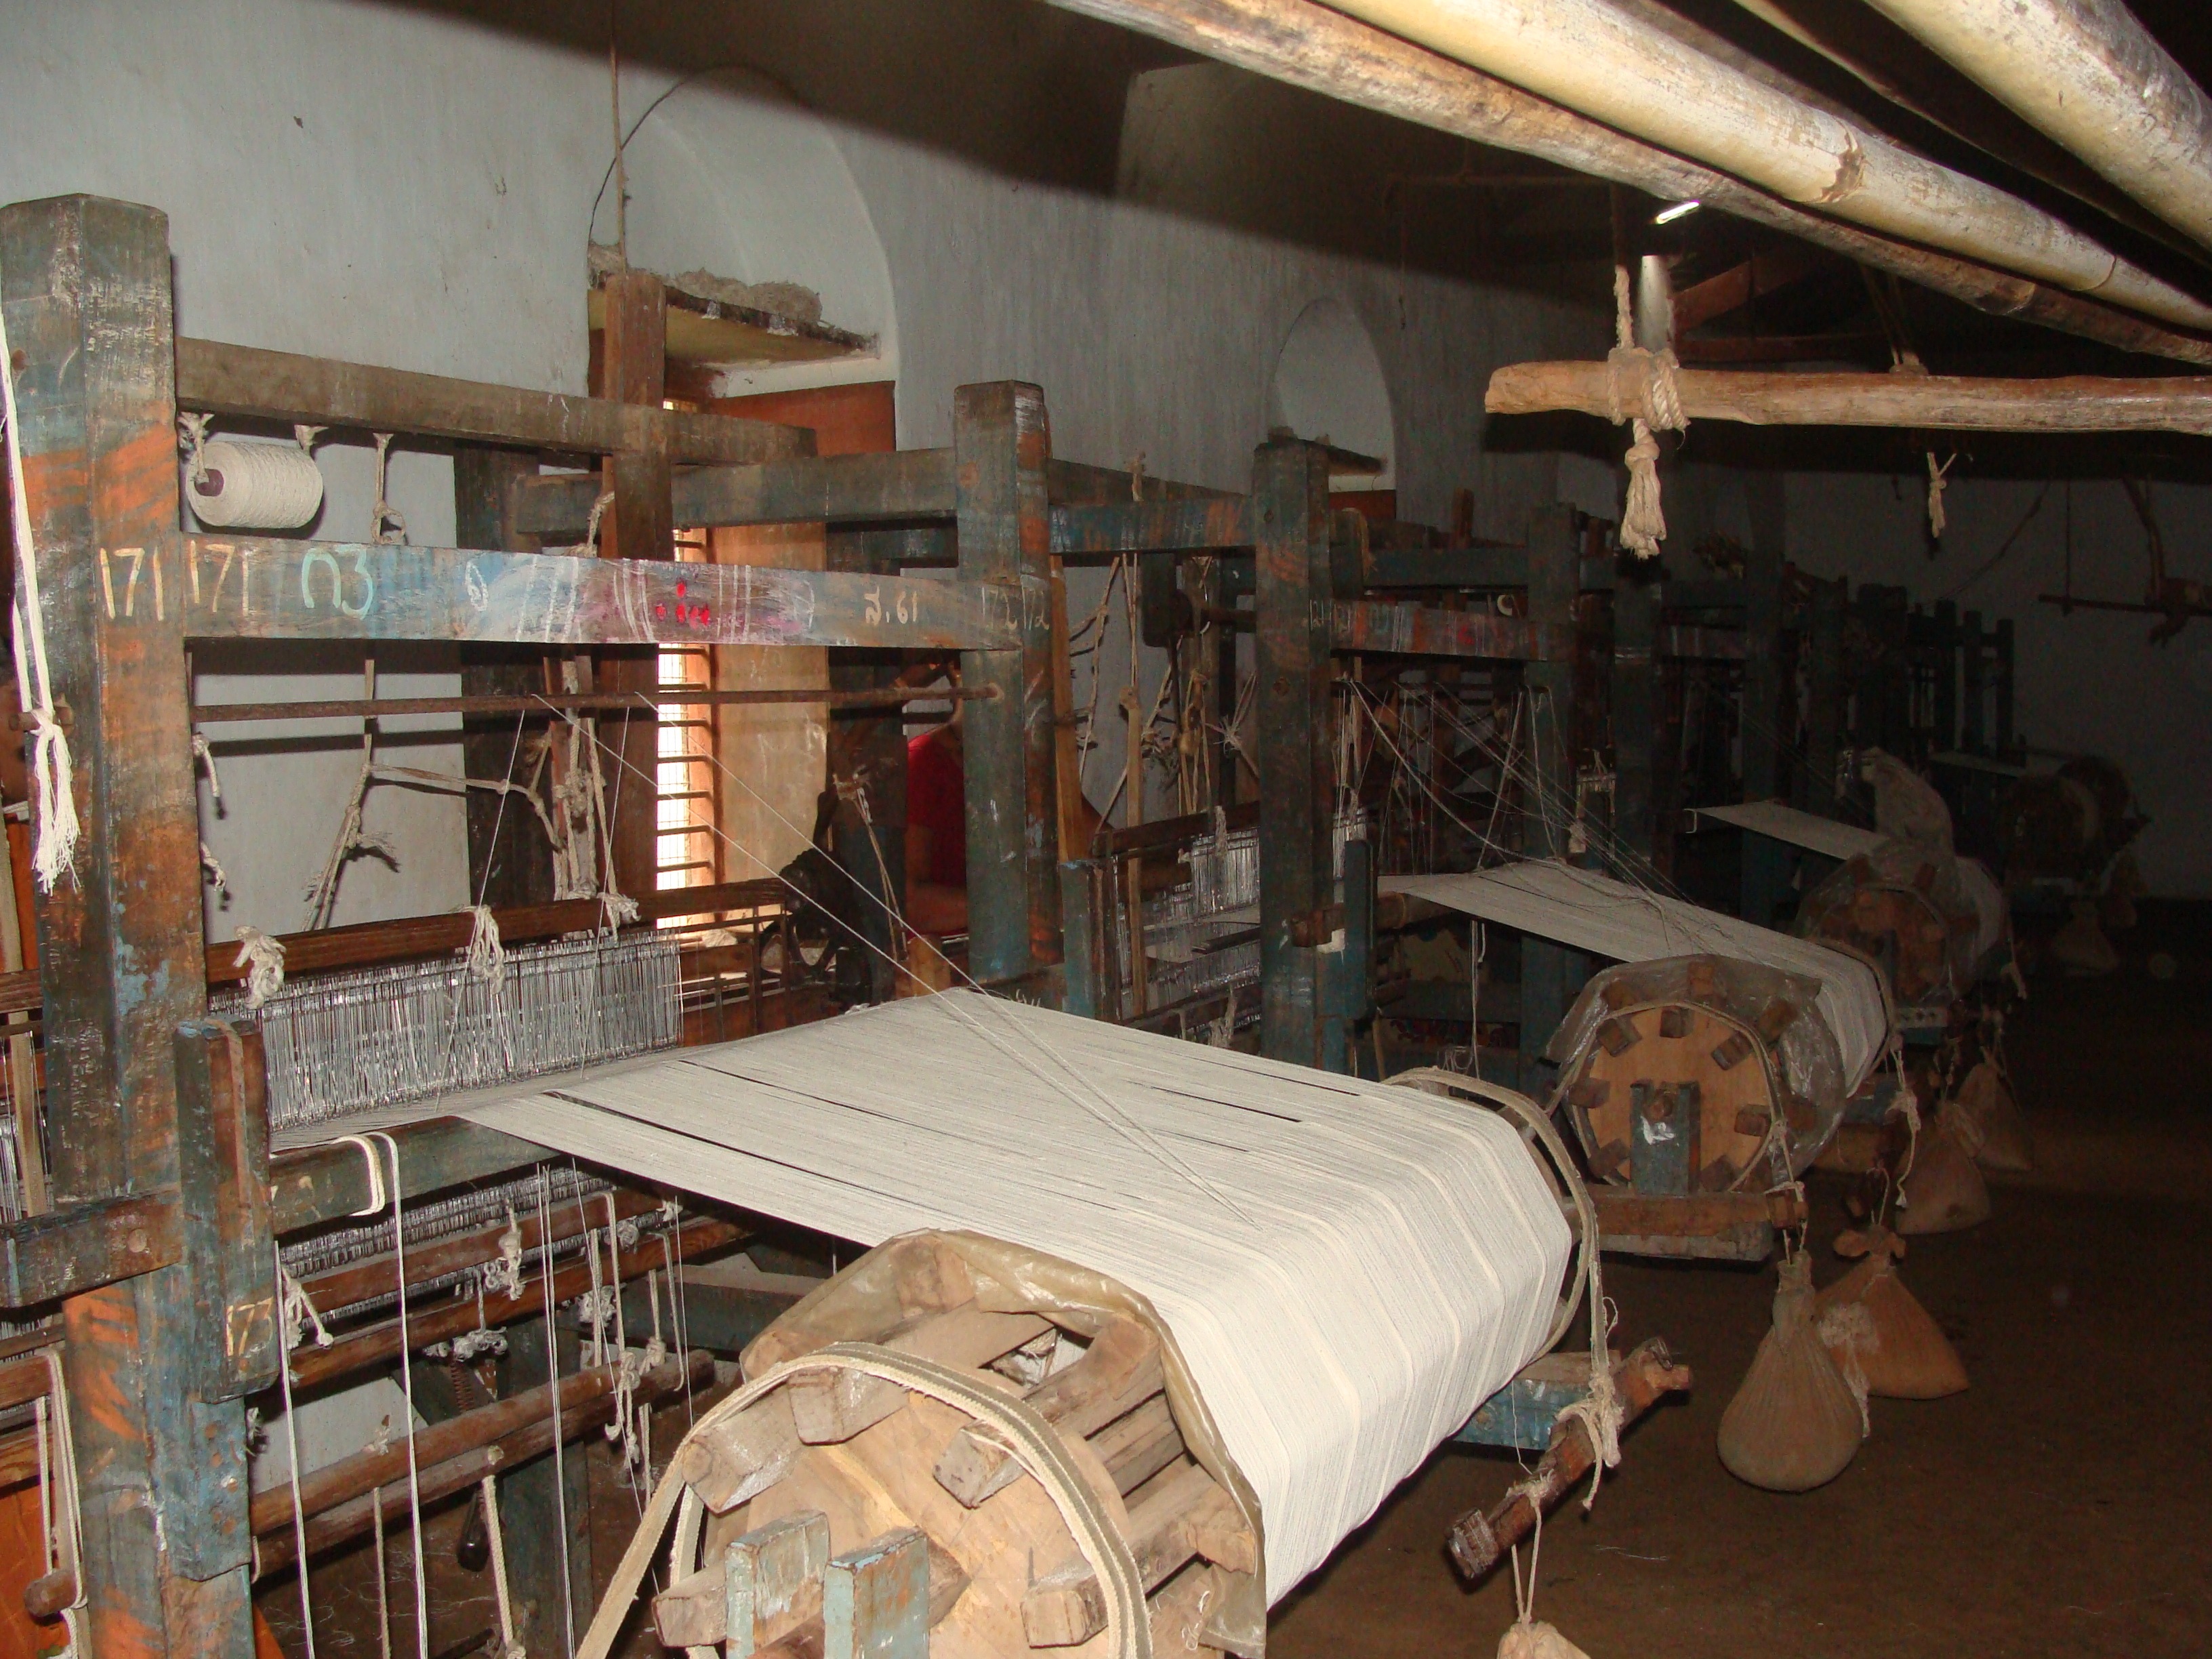
wood, spinning, thread, stand, national flag, india, tradition, cotton, weaving, man made object, khadi, coarse cloth, garag, yarn making, village industry, hand loom, flag cloth